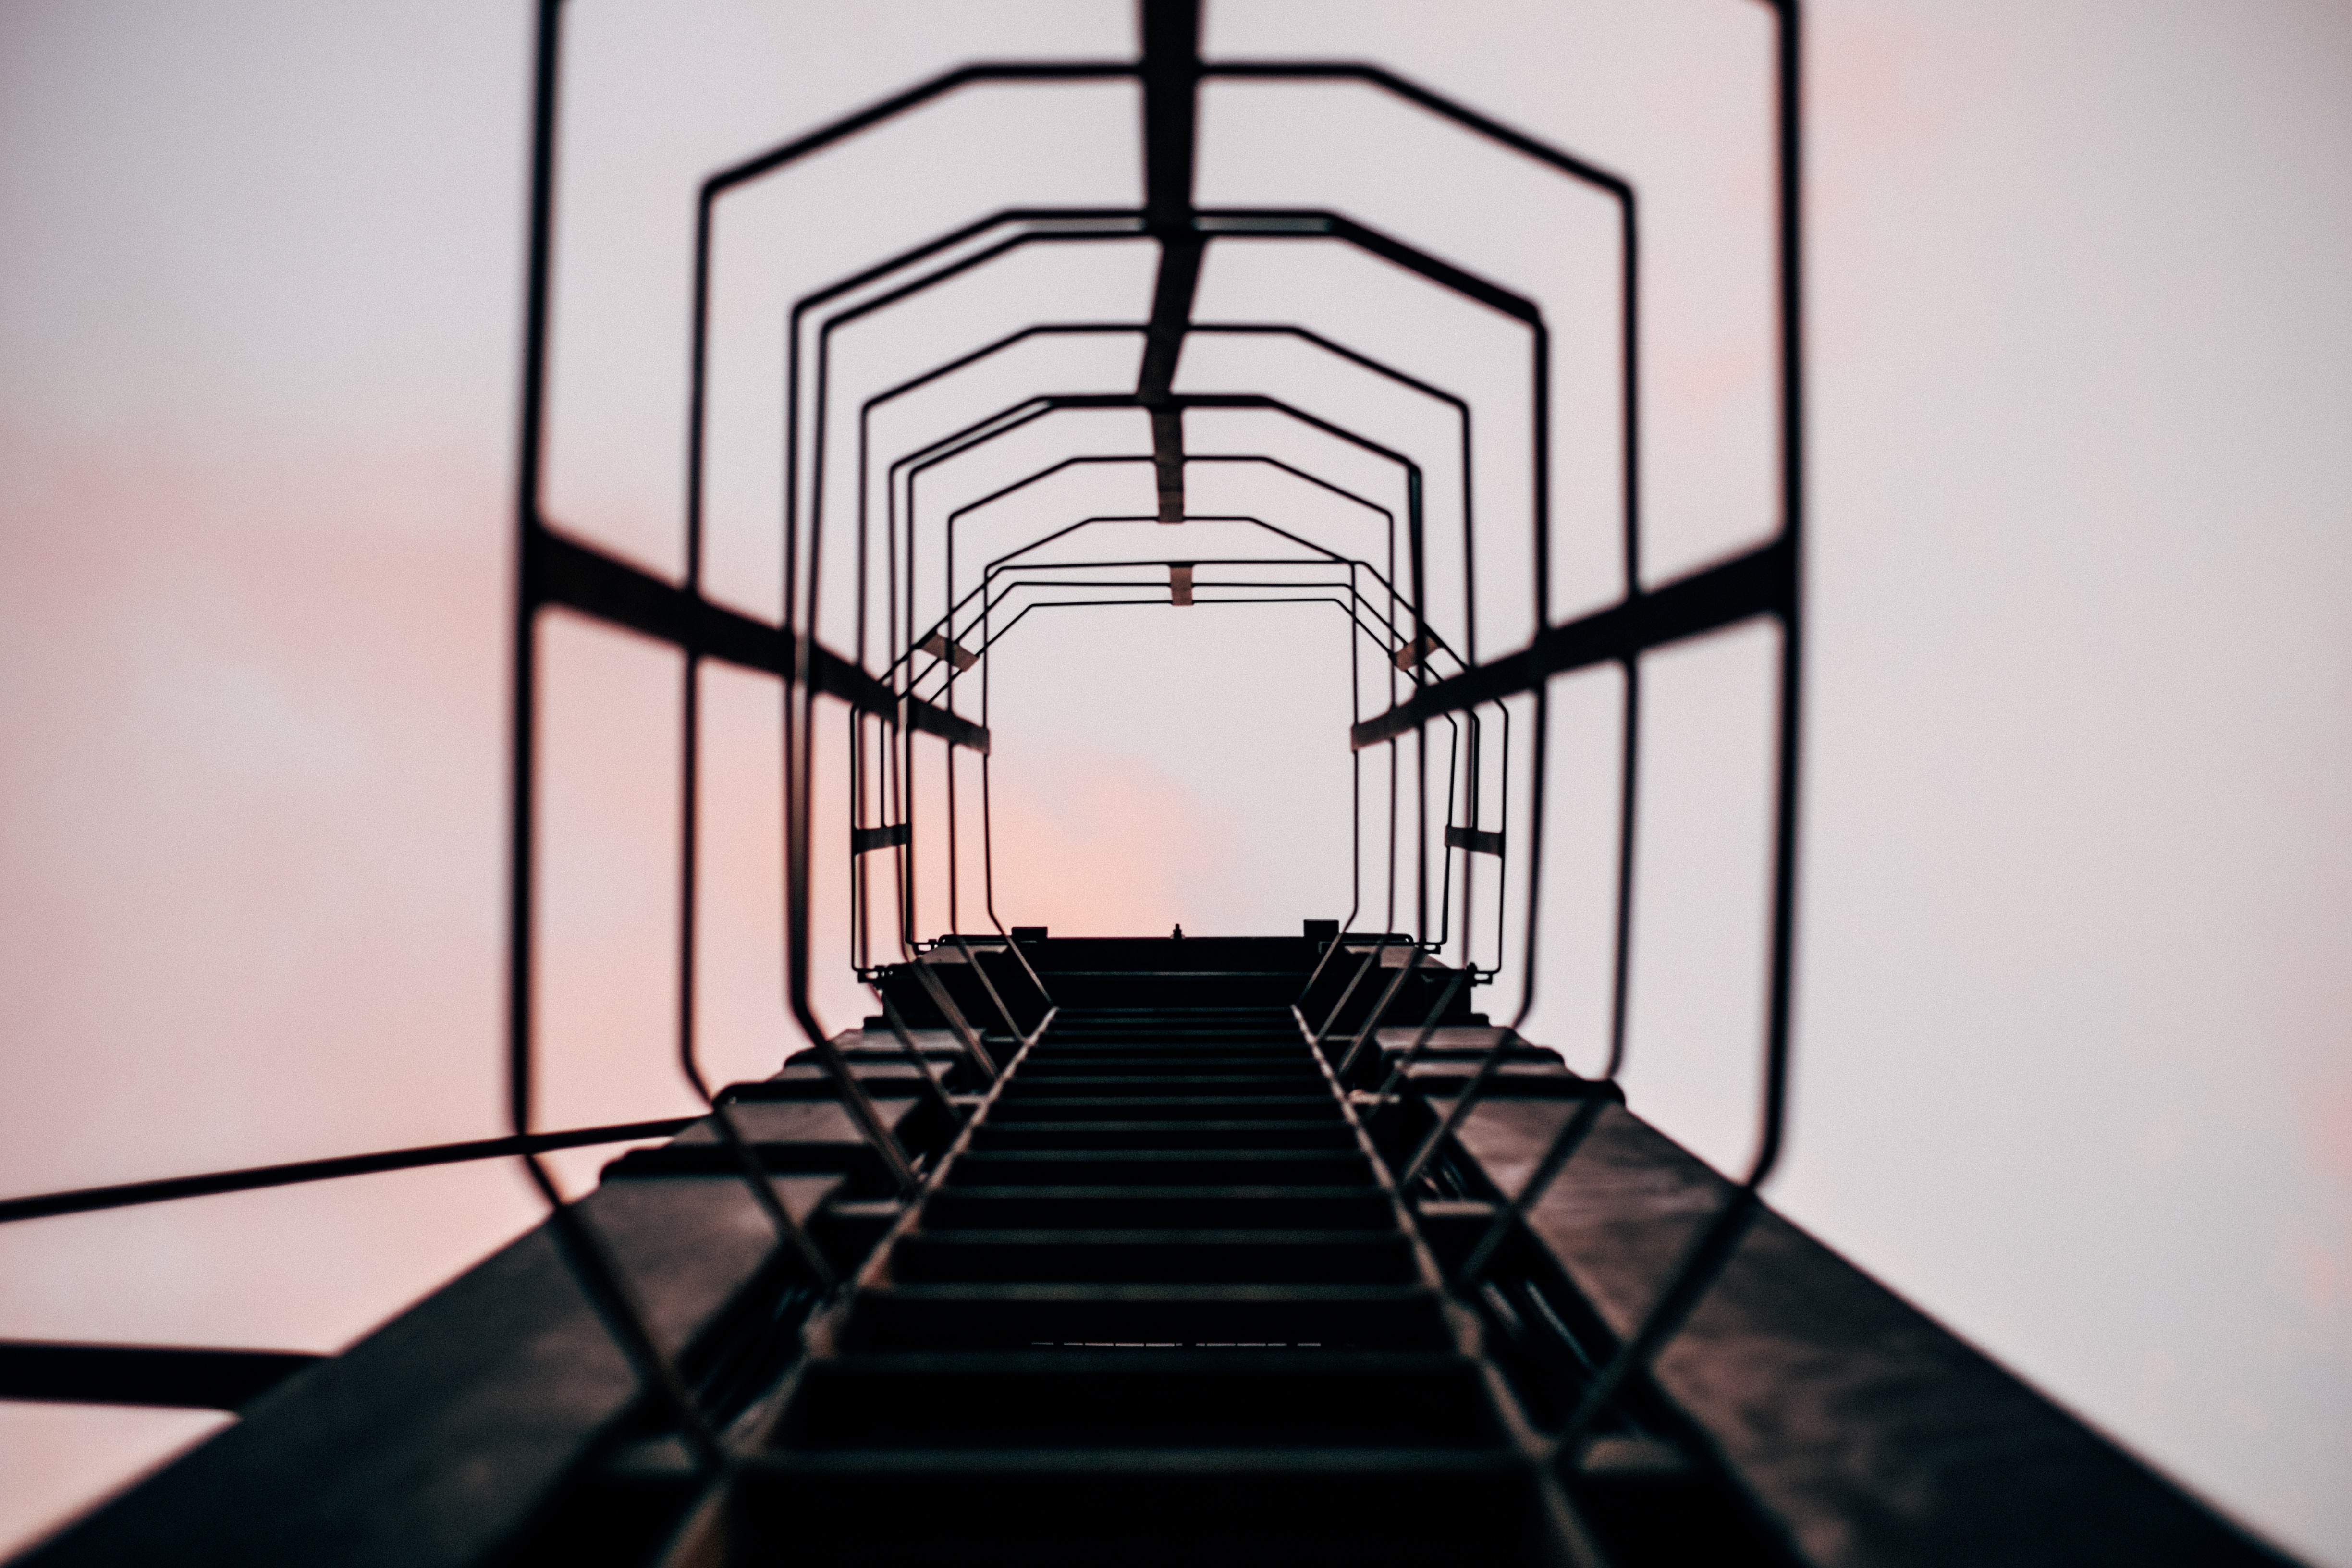
light, architecture, structure, urban, railing, line, black, lighting, ladder, interior design, design, stairs, symmetry